Beverley Brook Walk

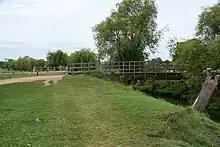
The walk crosses the brook in Richmond Park

At the second A3 crossing, the walk intersects the Capital Ring walking route before entering Richmond Park, the largest of London's Royal Parks, through Robin Hood Gate. The path then follows the brook as it flows northeast for through the park, which is a Site of Special Scientific Interest and a National Nature Reserve. It was first enclosed by Charles I in 1637 and contains many ancient oak trees that pre-date its enclosure, as well as herds of red deer and fallow deer. Along this stretch the path is paralleled by the Tamsin Trail.